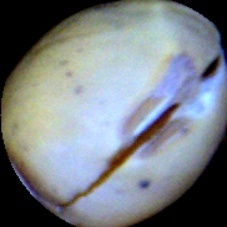
Label: Skin-damaged